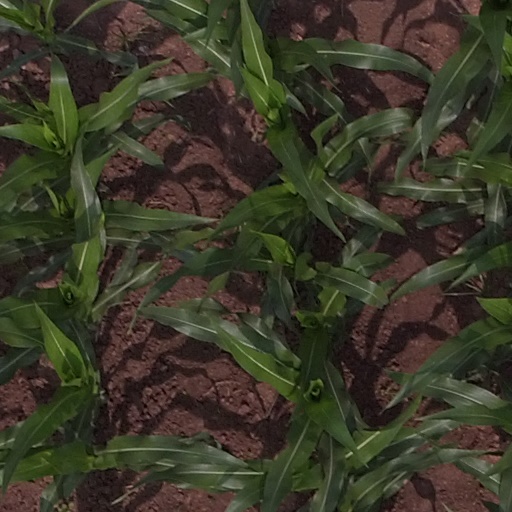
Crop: maize; corn